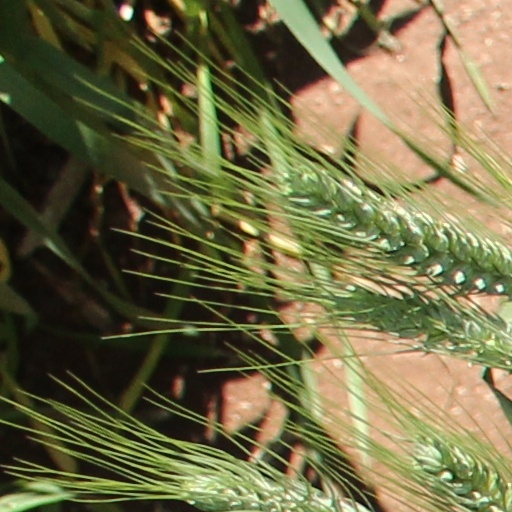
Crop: wheat